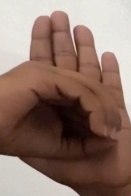
ASL sign: 0